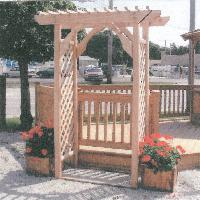
Weather: sun or clear